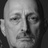
Emotion: sad